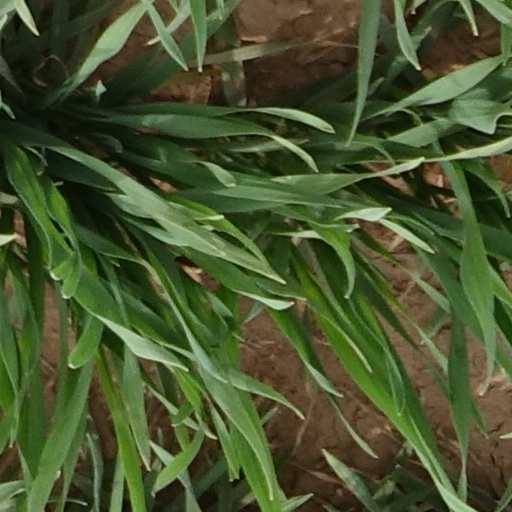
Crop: wheat